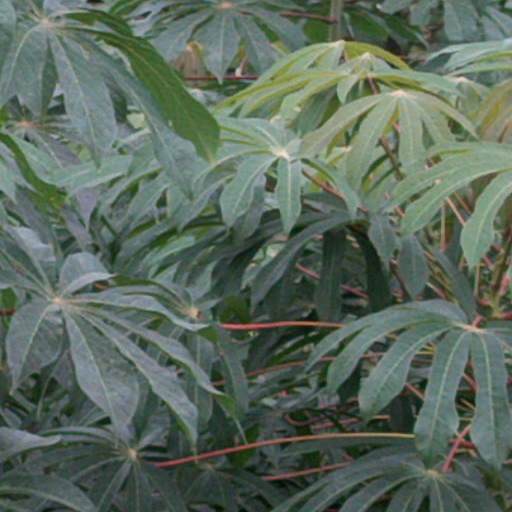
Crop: cassava